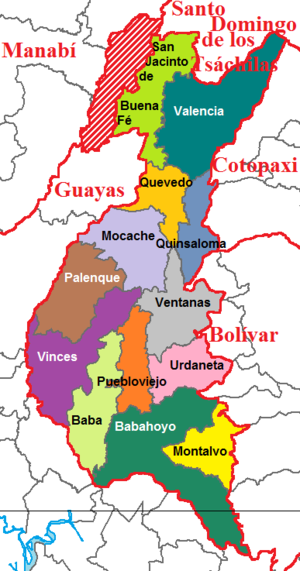
La province de Los Ríos est une province de l'Équateur. Sa capitale est Babahoyo.